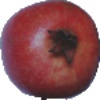
Label: pomegranate